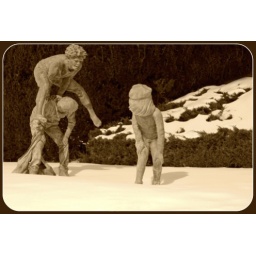
Leapfrog statue in front of the old library building